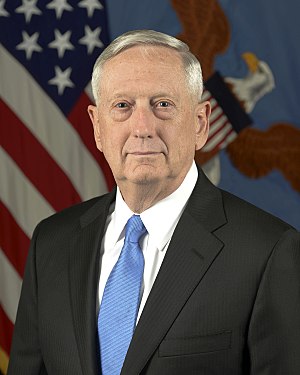
Regeringen Donald Trump / Sammensætning
James N. Mattis
Regeringen Donald Trump tiltrådte som USA's regering den 20. januar 2017.